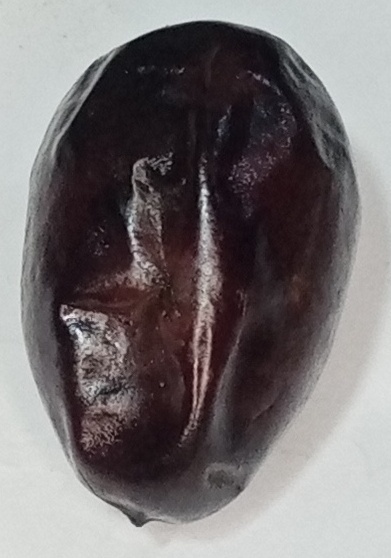
Variety: kupro
Size: large
Grade: grade-2